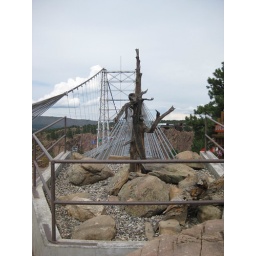
Dead tree in front of cables of the bridge at Royal Gorge, Colorado.